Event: Nepal Earthquake
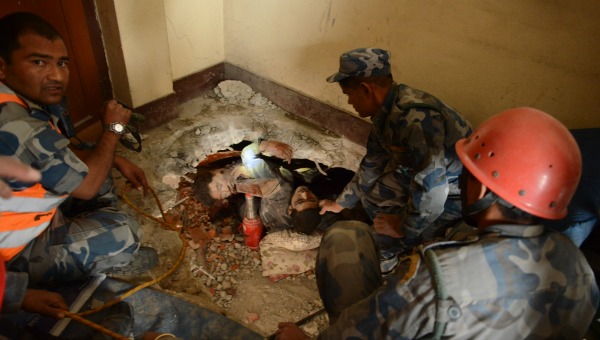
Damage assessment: damage